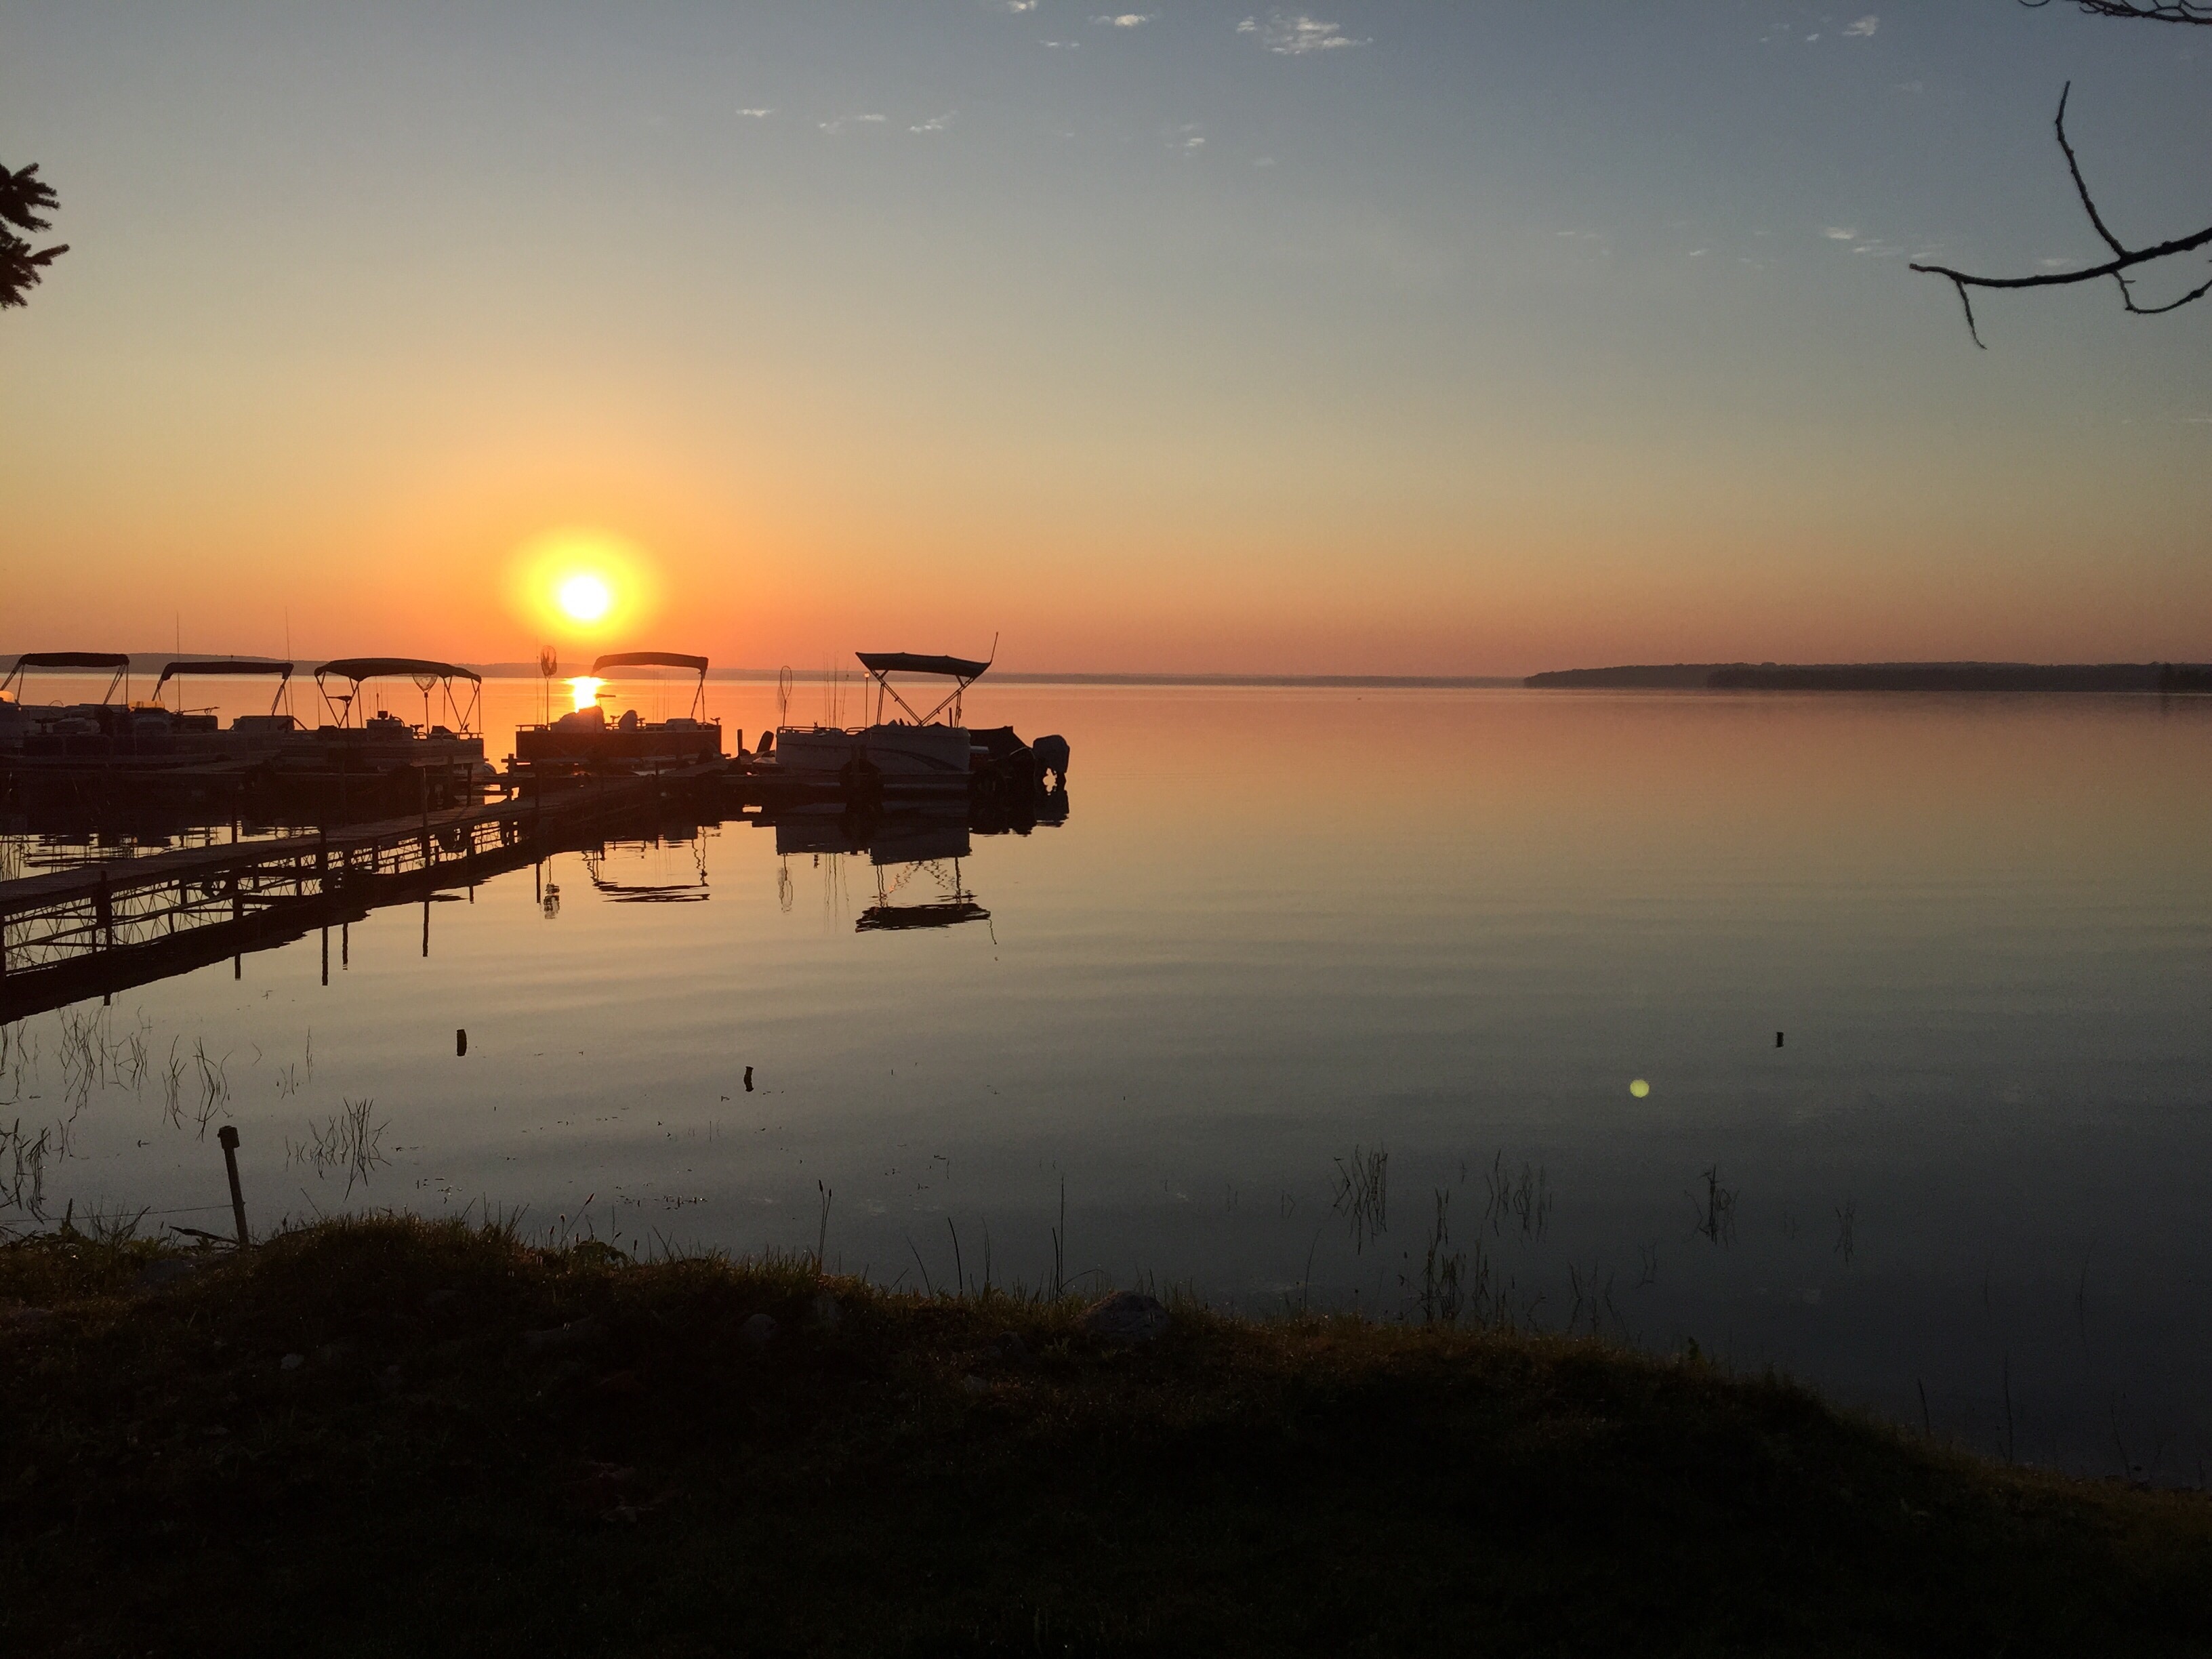
landscape, sea, coast, water, nature, ocean, horizon, sky, sun, sunrise, sunset, sunlight, morning, shore, lake, dawn, dusk, evening, reflection, bay, michigan, afterglow, atmospheric phenomenon, upper peninsula